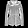
Label: Coat